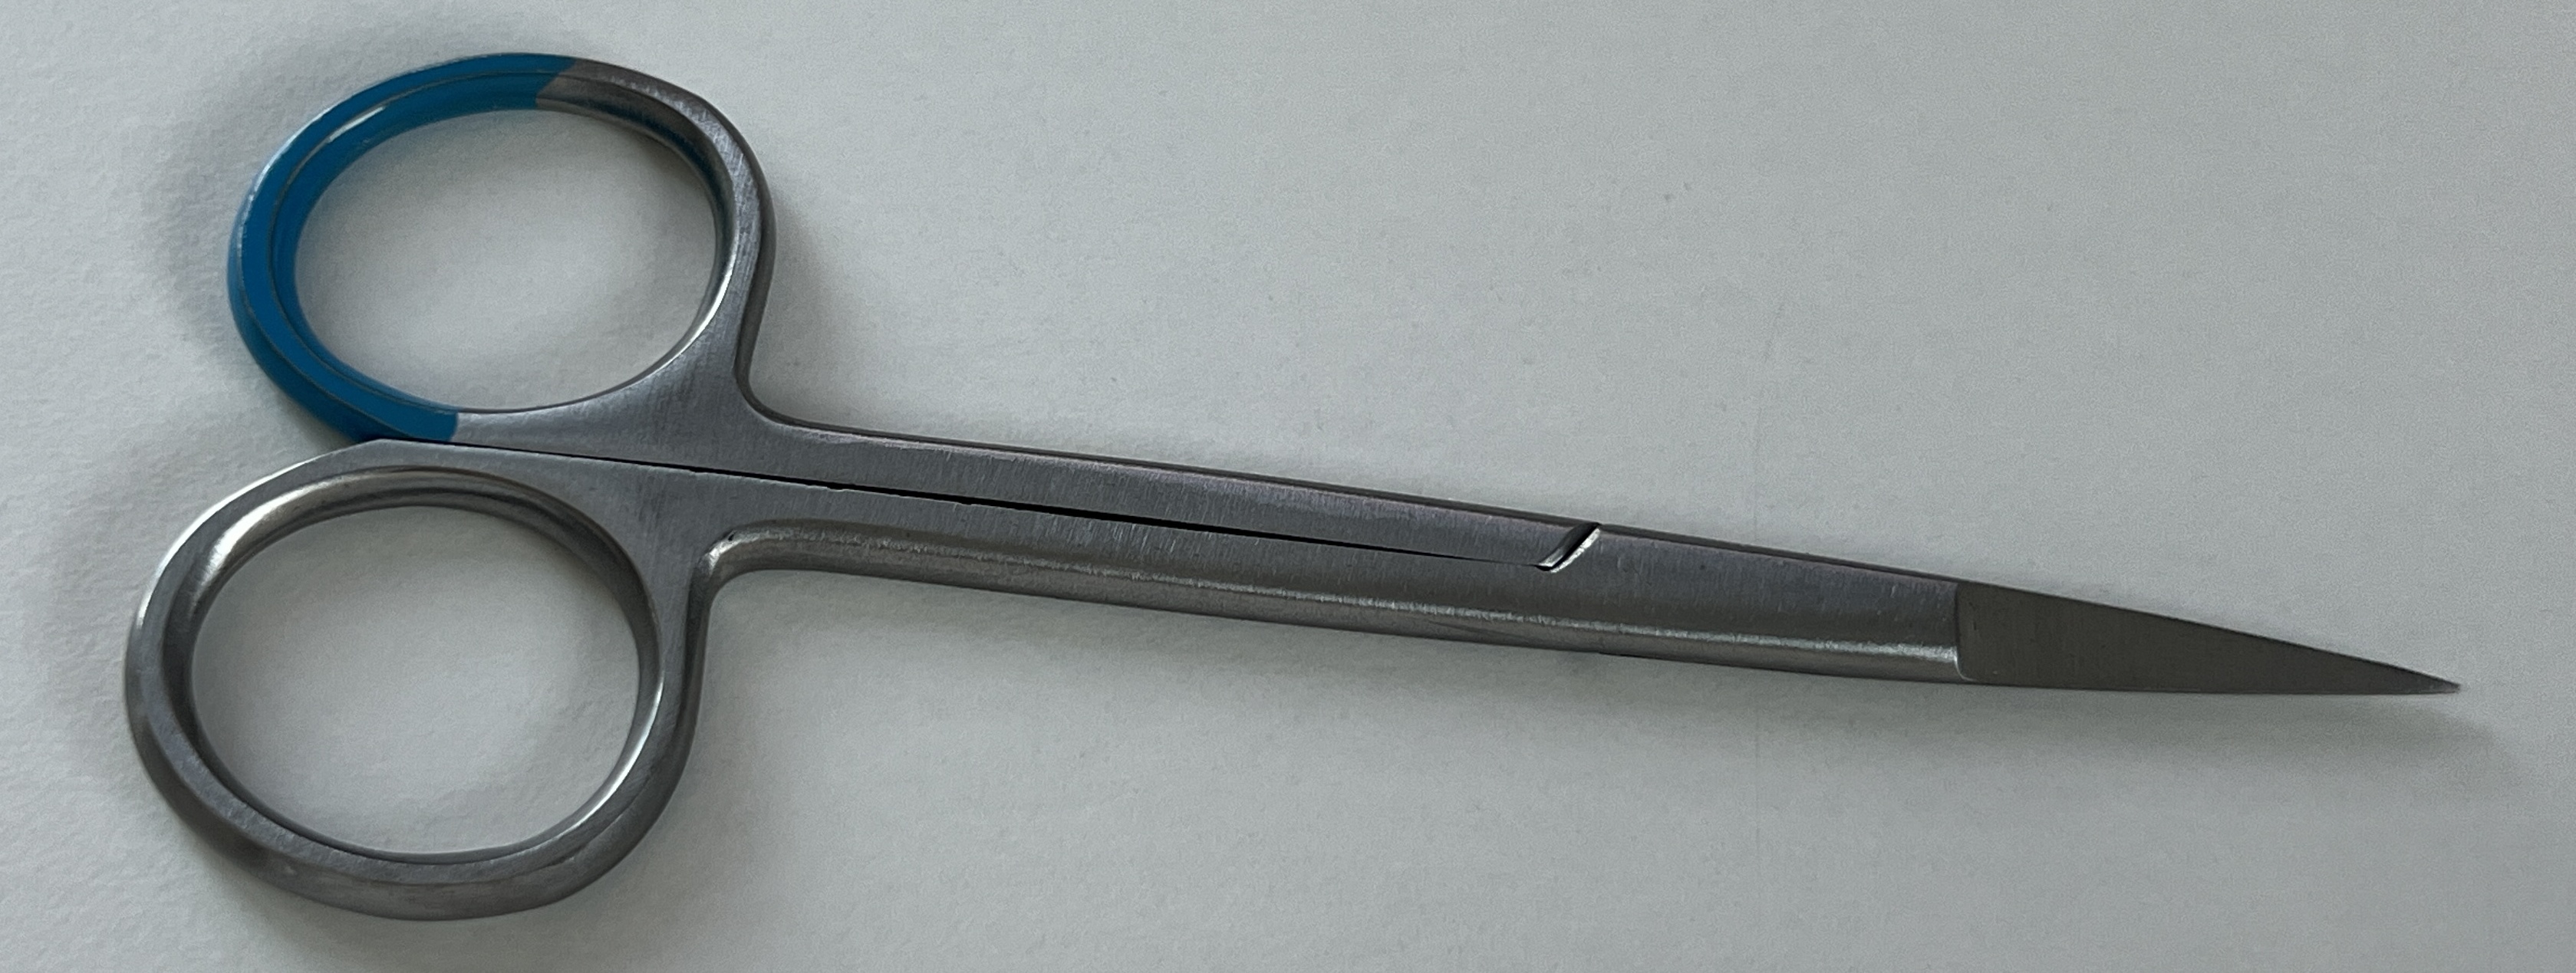
Hinged instrument state: closed